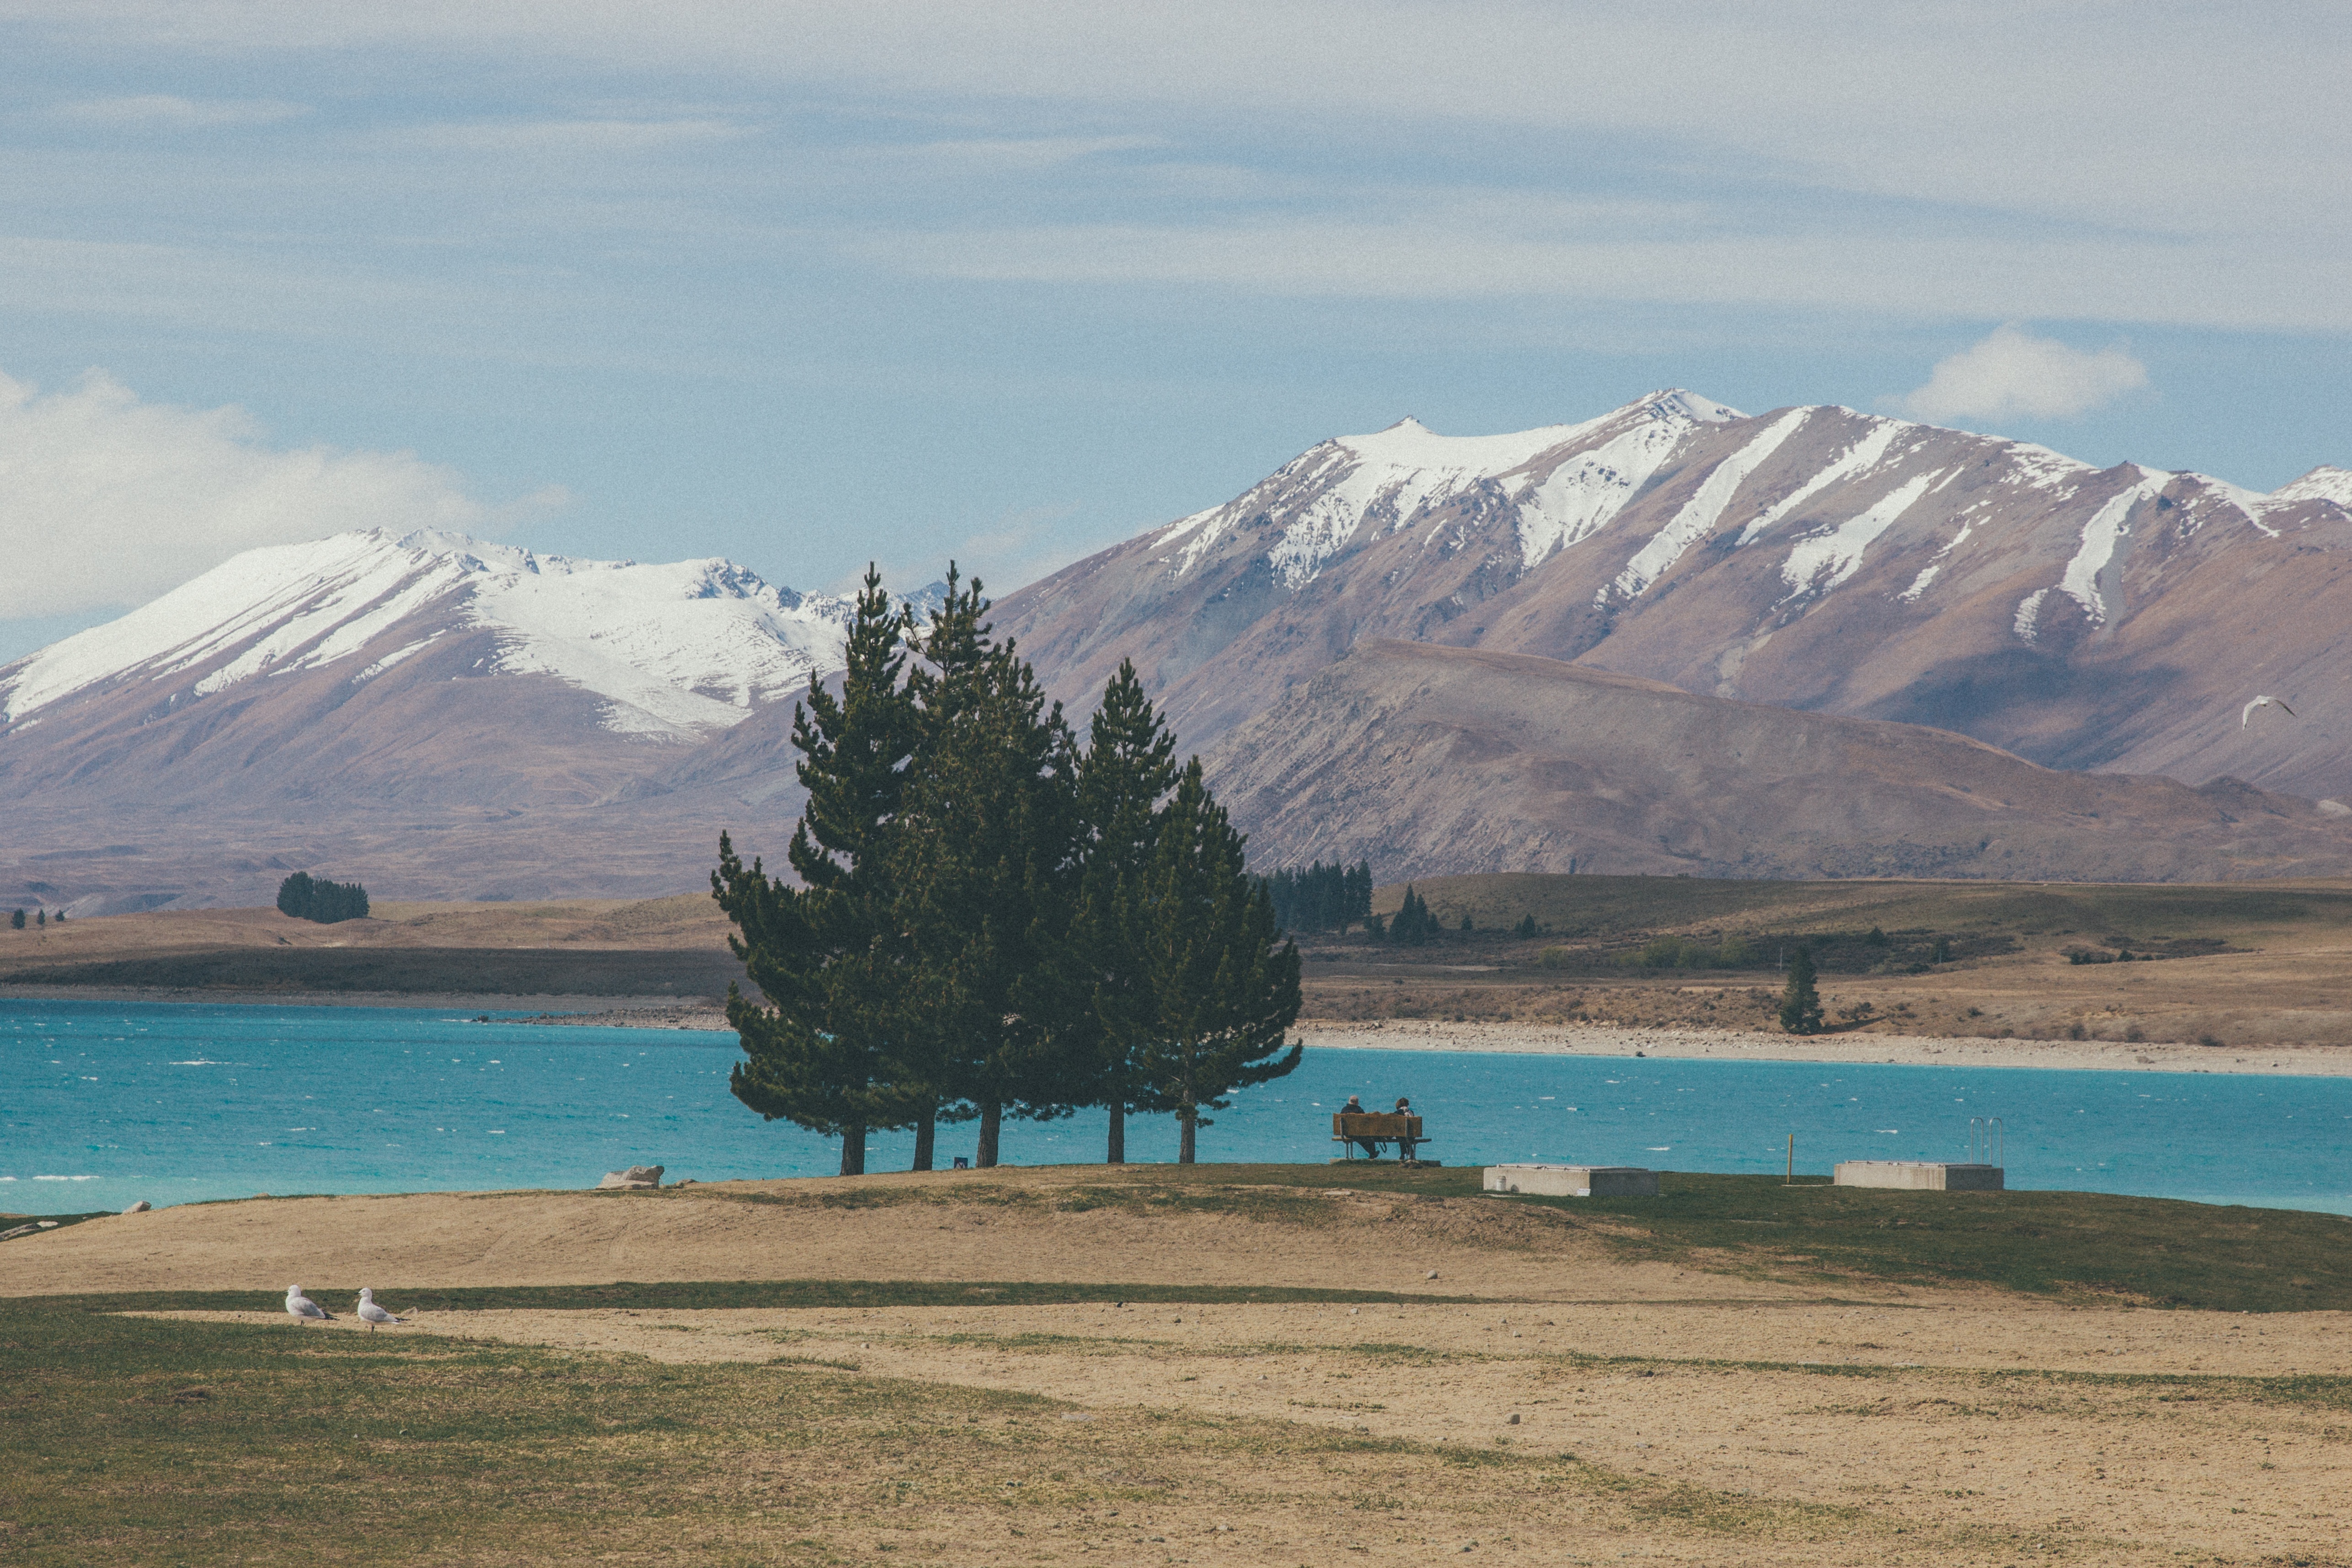
beach, landscape, sea, coast, mountain, shore, lake, river, vacation, autumn, bay, blue, reservoir, tourism, body of water, mountain landscape, outdoors, loch, cape, nature landscape, mountains landscape